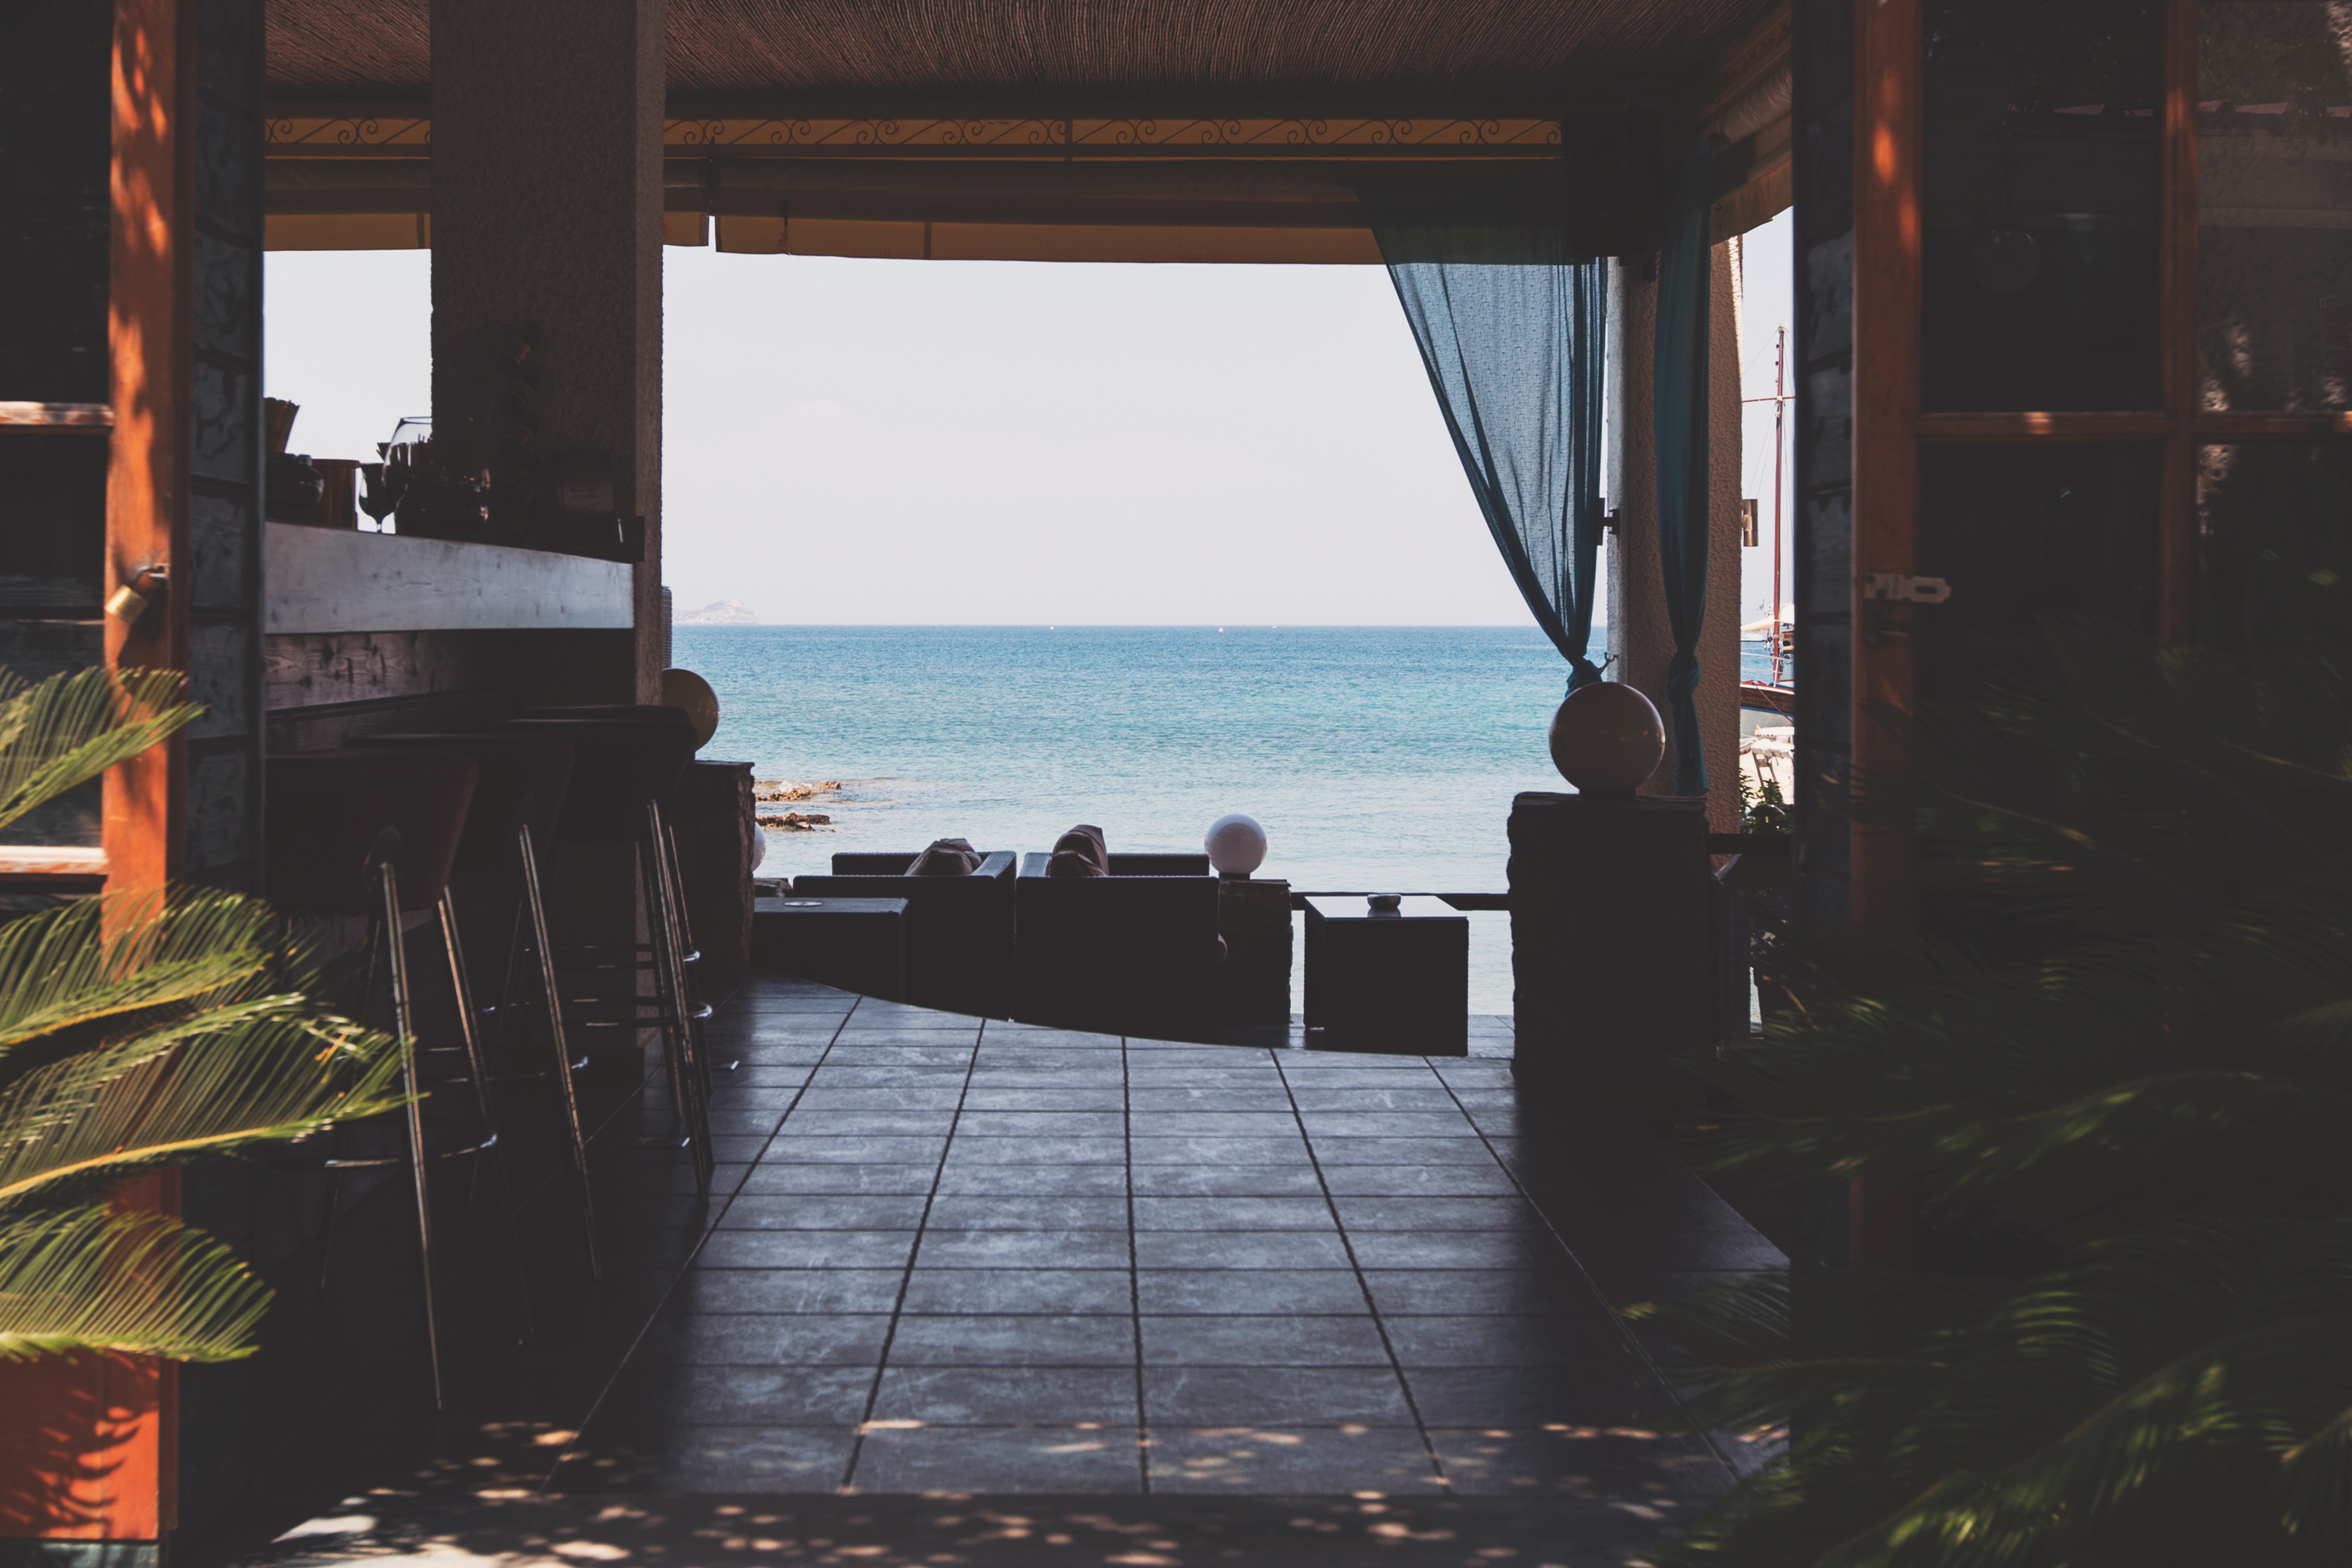
sky, water, sea, room, vacation, architecture, ocean, restaurant, building, window, house, tourism